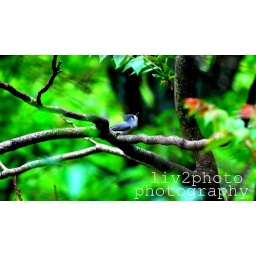
i call this one birdie loo. I was outside one day and i saw this beautiful bird flying around my head.